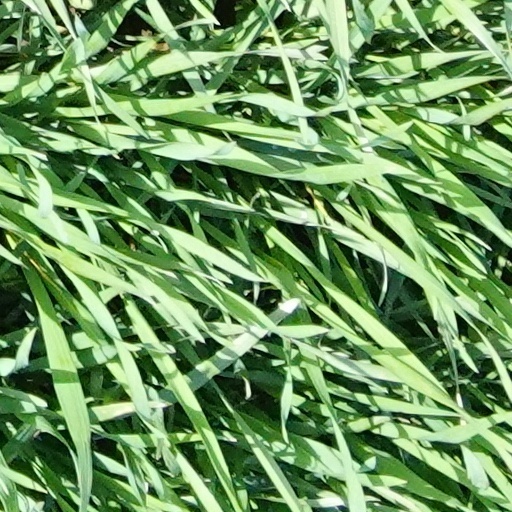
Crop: wheat